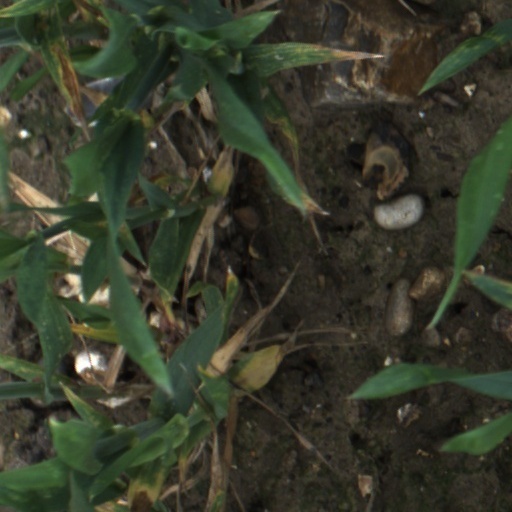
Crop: wheat